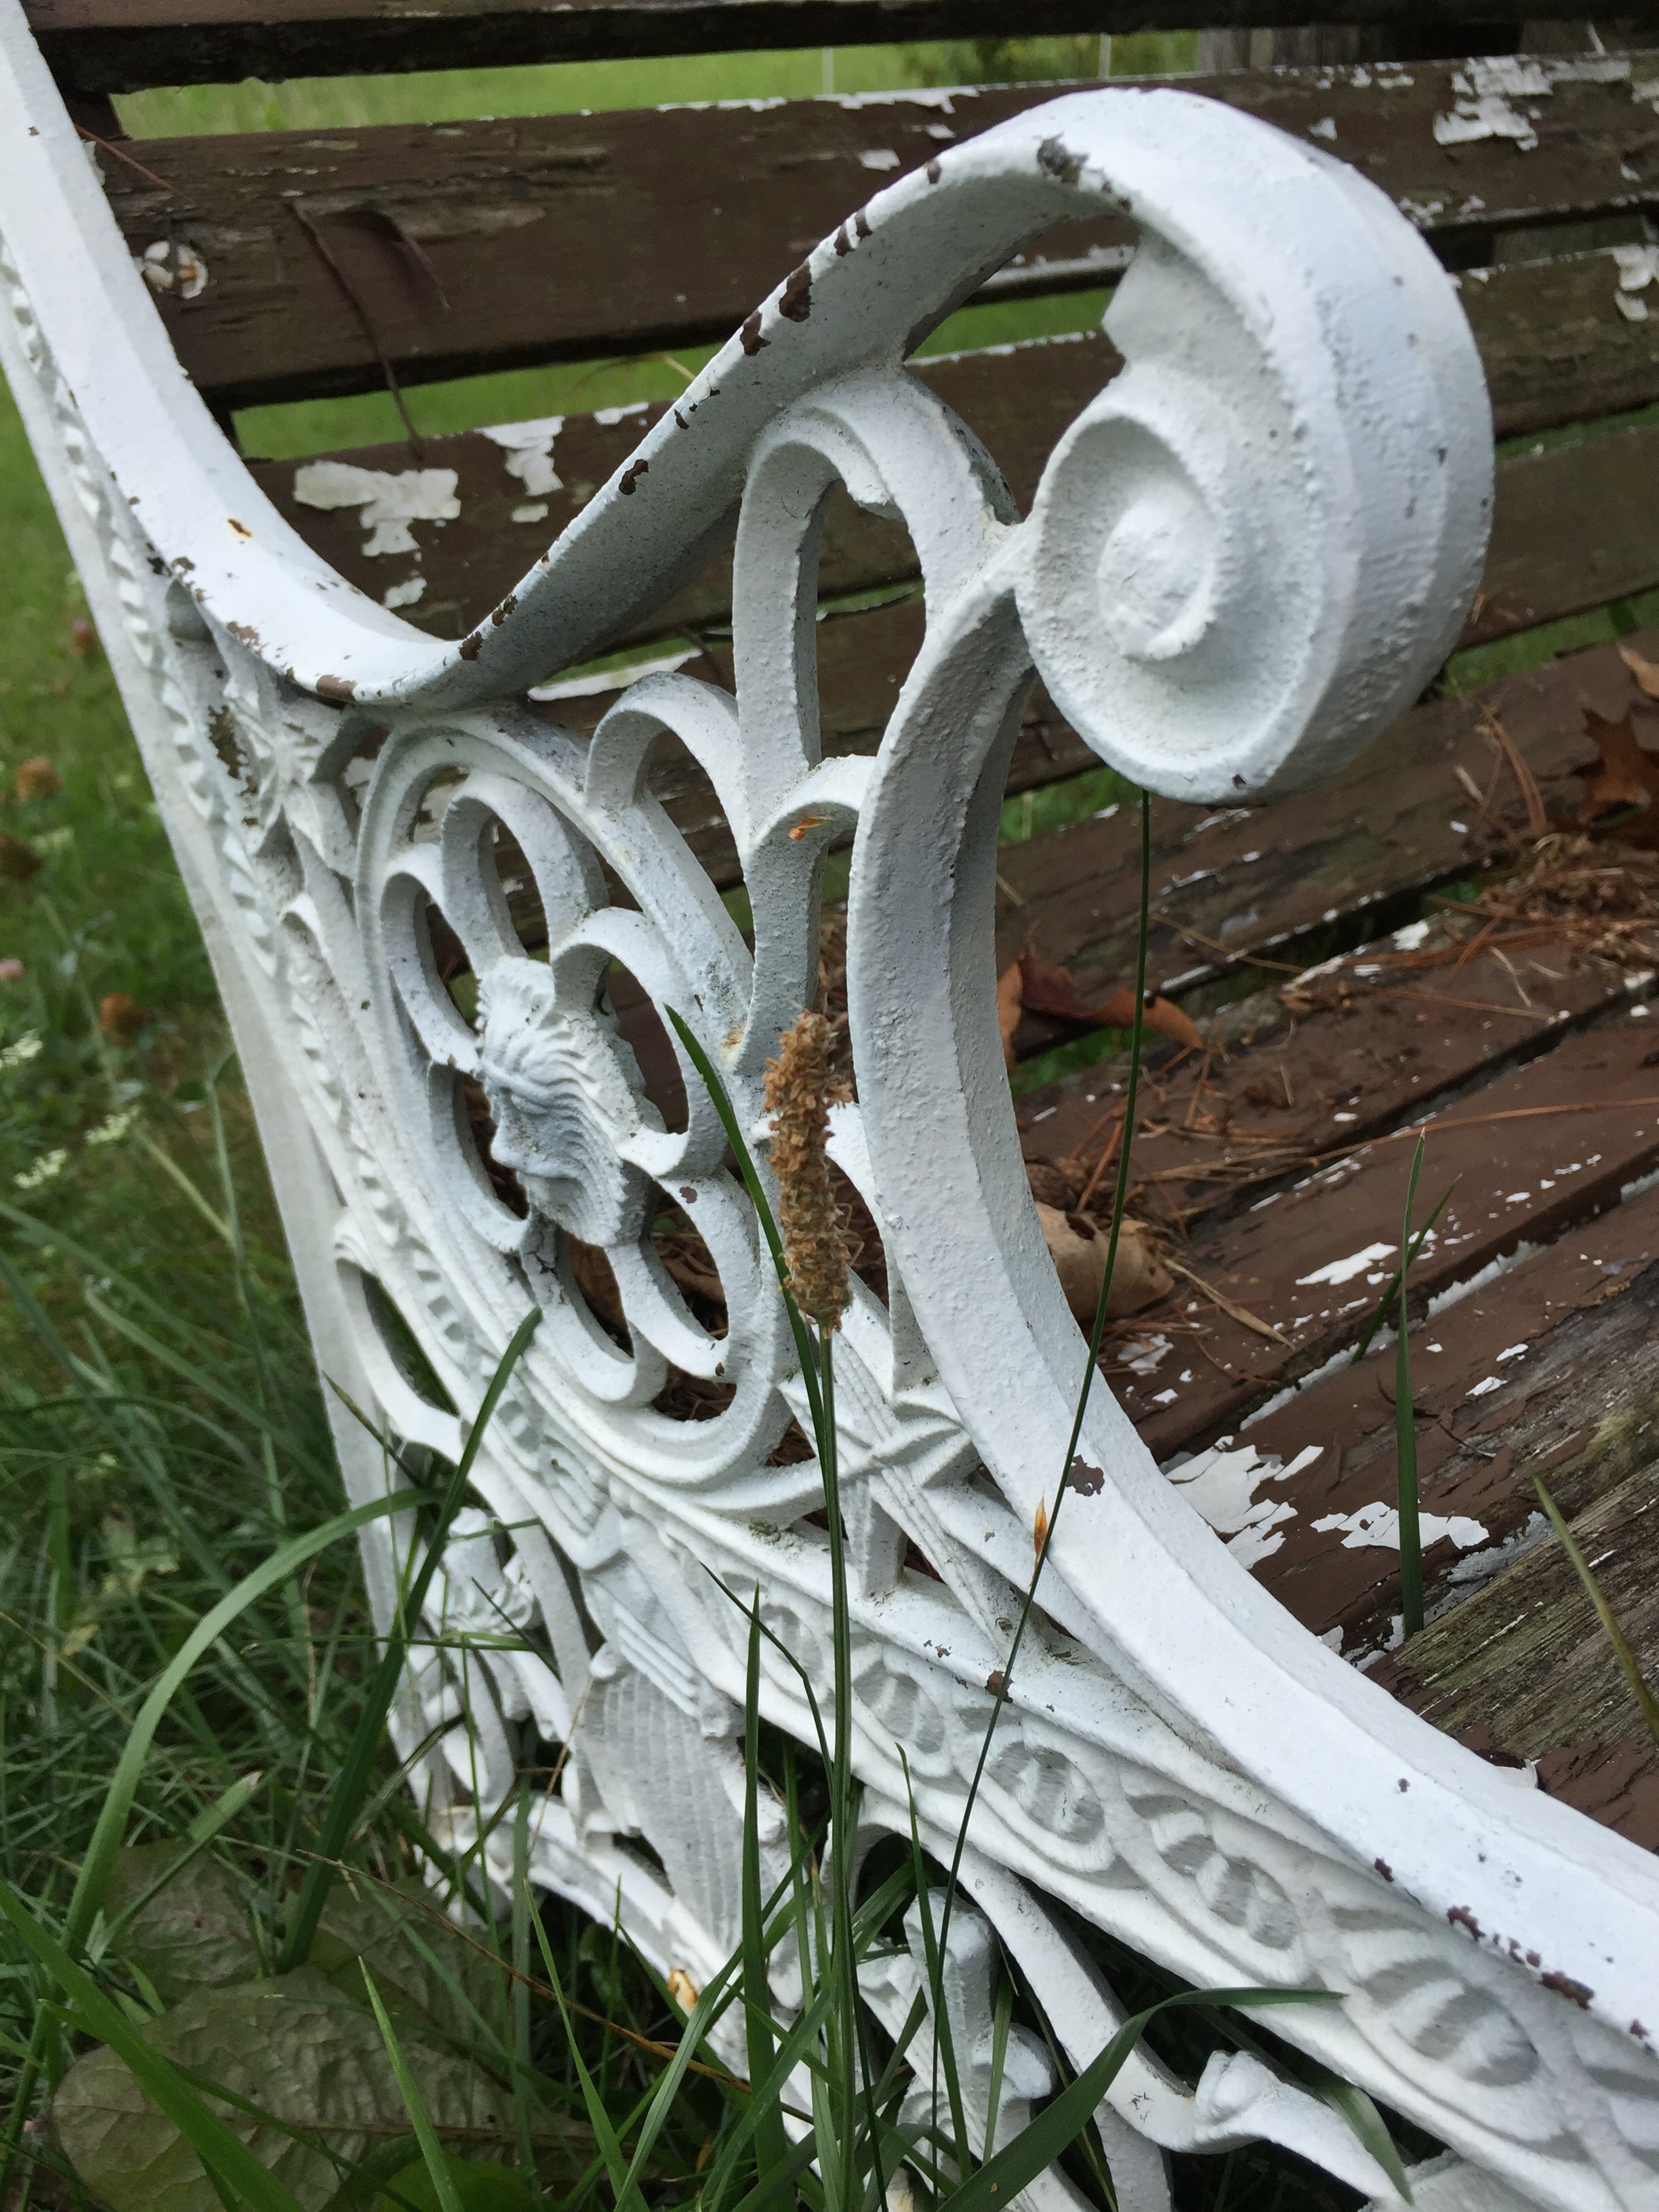
beach, grass, white, wheel, flower, statue, green, garden, sculpture, art, ornate, cast iron